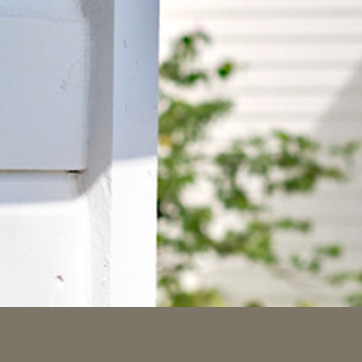
Material: foliage